Penny Mordaunt

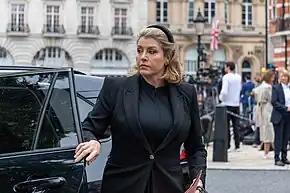
Mordaunt, as Lord President of the Council, arriving at the Accession Council of King Charles III

On 6 September 2022, Mordaunt was appointed Leader of the House of Commons and Lord President of the Council. Four days later, as Lord President of the Council, she presided over the Accession Council ceremony of King Charles III. During a debate in the House of Commons, Mordaunt deputised for Liz Truss to receive questions from Leader of the Labour Party Sir Keir Starmer. After Truss resigned and was succeeded by Rishi Sunak a month later, Mordaunt remained Leader of the House of Commons and Lord President of the Council.